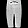
Label: Trouser